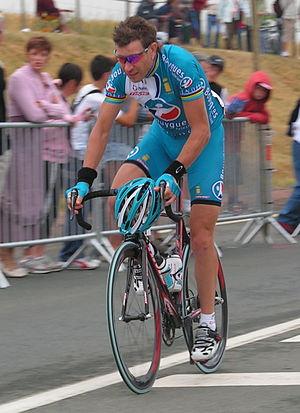
Laurent Brochard avant le départ des championnats de France 2006 à Chantonnay le 25 juin 2006 (photo personnelle)
Laurent Brochard, né le 26 mars 1968 au Mans, est un coureur cycliste français. Professionnel de 1992 à 2007, il a notamment été champion du monde sur route en 1997 à Saint-Sébastien, et vainqueur d'étape du Tour de France 1997 et du Tour d'Espagne 1999. Il a également été l'un des principaux coéquipiers de Richard Virenque au sein de l'équipe Festina. Il a participé à onze championnats du monde sur route et à trois Jeux olympiques avec l'équipe de France.